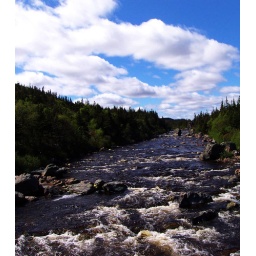
A popular salmon river in Trepassey Newfoundland